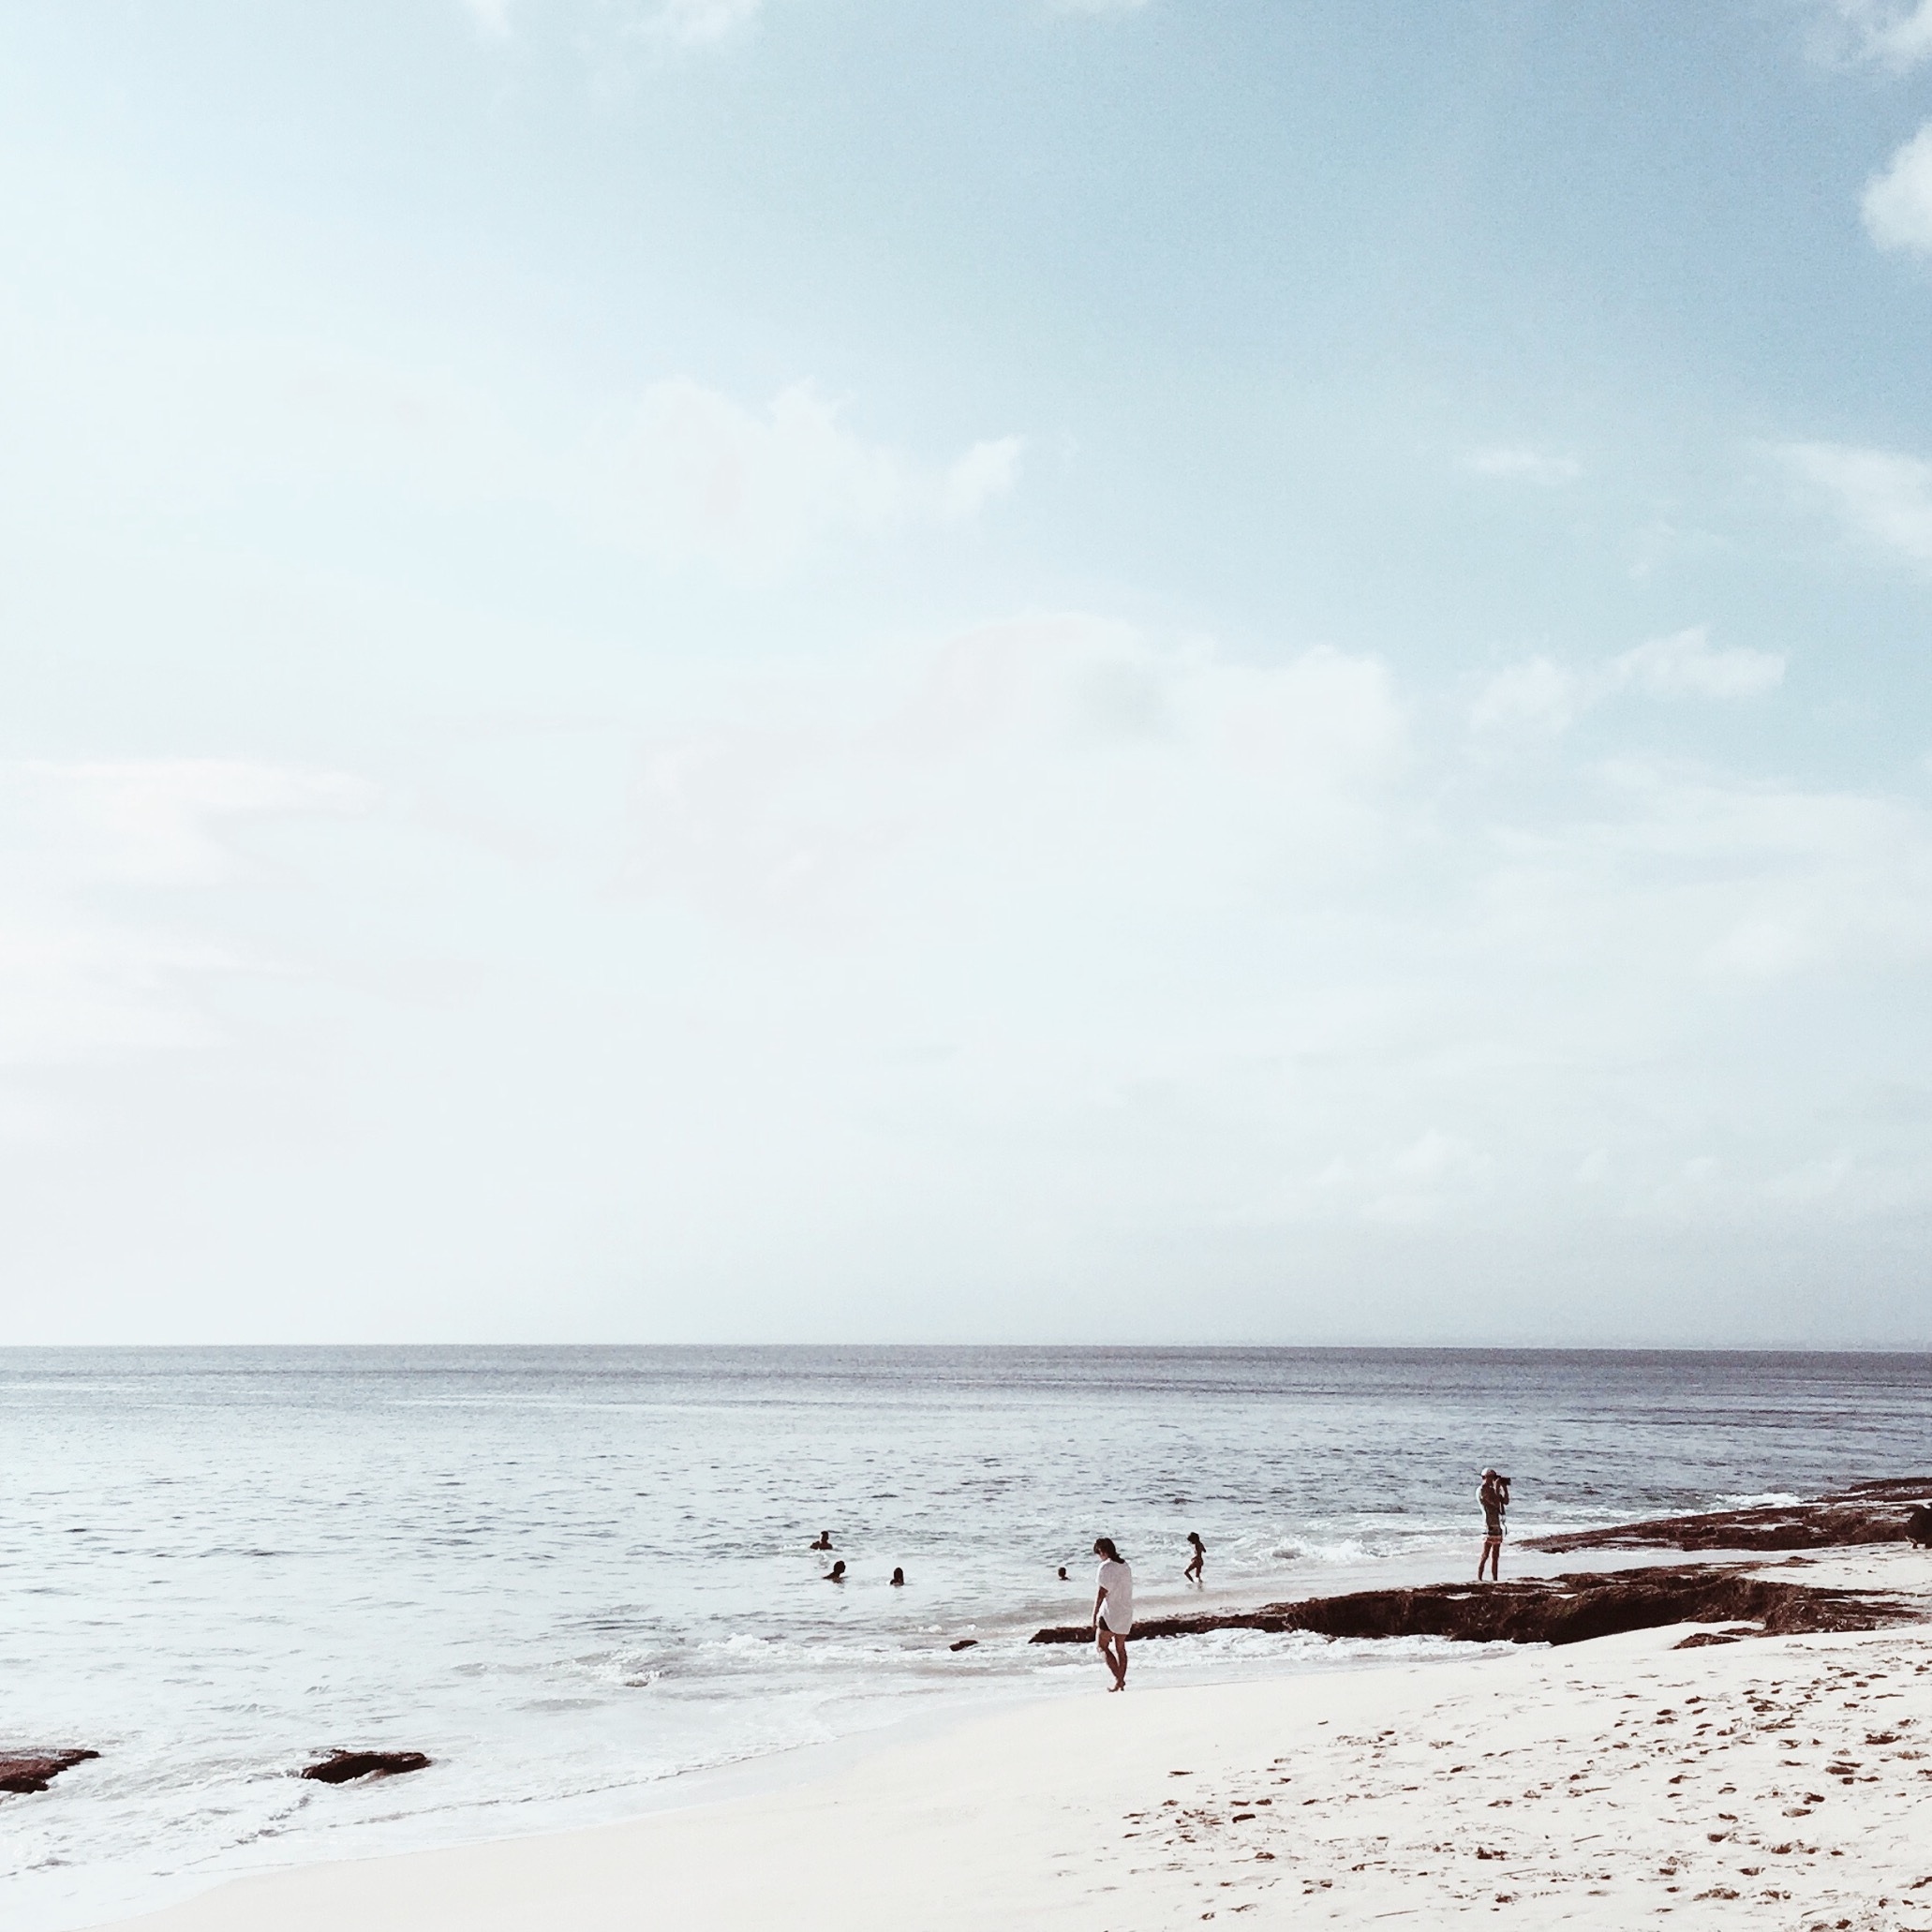
beach, sea, coast, sand, ocean, horizon, shore, wave, bay, body of water, mudflat, wind wave